Vehicular automation

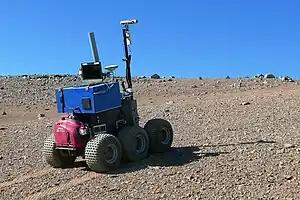
The ESA Seeker autonomous rover during tests at Paranal

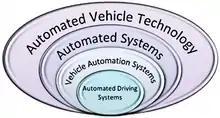
Automated vehicle system technology hierarchy

Vehicular automation is using technology to assist or replace the operator of a vehicle such as a car, truck, aircraft, rocket, military vehicle, or boat. Assisted vehicles are "semi-autonomous", whereas vehicles that can travel without a human operator are "autonomous". The degree of autonomy may be subject to various constraints such as conditions. Autonomy is enabled by advanced driver-assistance systems (ADAS) of varying capacity.